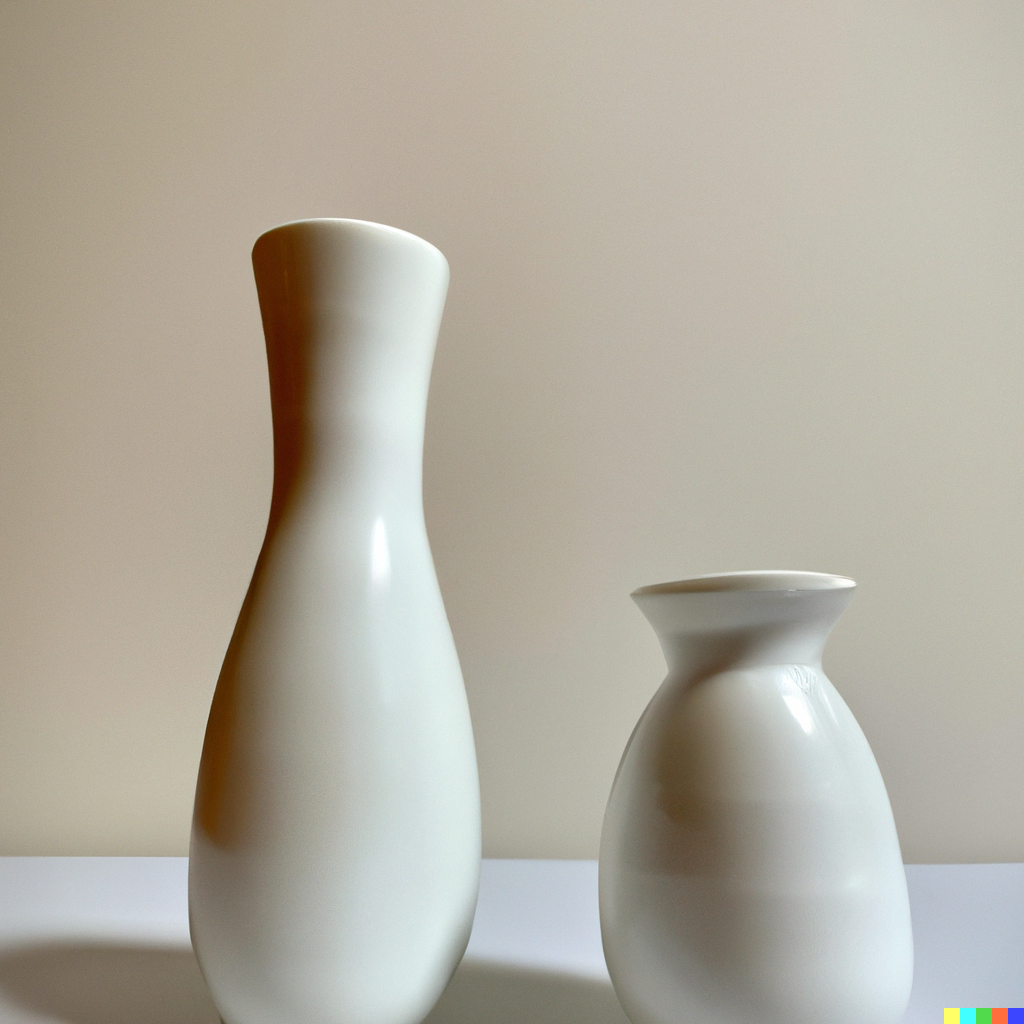
Adjective: narrower
Antonym: wider